Barsi Light Railway

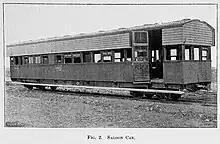
Saloon Car by Leeds Forge Co (1897)

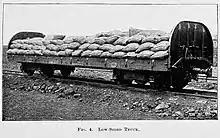
Low Sided Truck by Leeds Forge Co (1897)

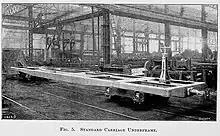
Standard Carriage Underframe by Leeds Forge Co (1897)

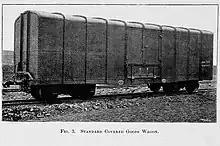
Standard Covered Goods Wagon by Leeds Forge Co (1897)

Barsi Light Railway (BLR) was a long, narrow-gauge railway between Miraj and Latur in the state of Maharashtra in India. It was designed by British engineer Everard Calthrop, and regarded as having revolutionised narrow-gauge railway construction in India.